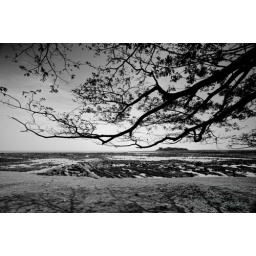
Tropical dry forest tree and rocky beach at low tide near Playa Montezuma on Costa Rica's Nicoya Peninsula